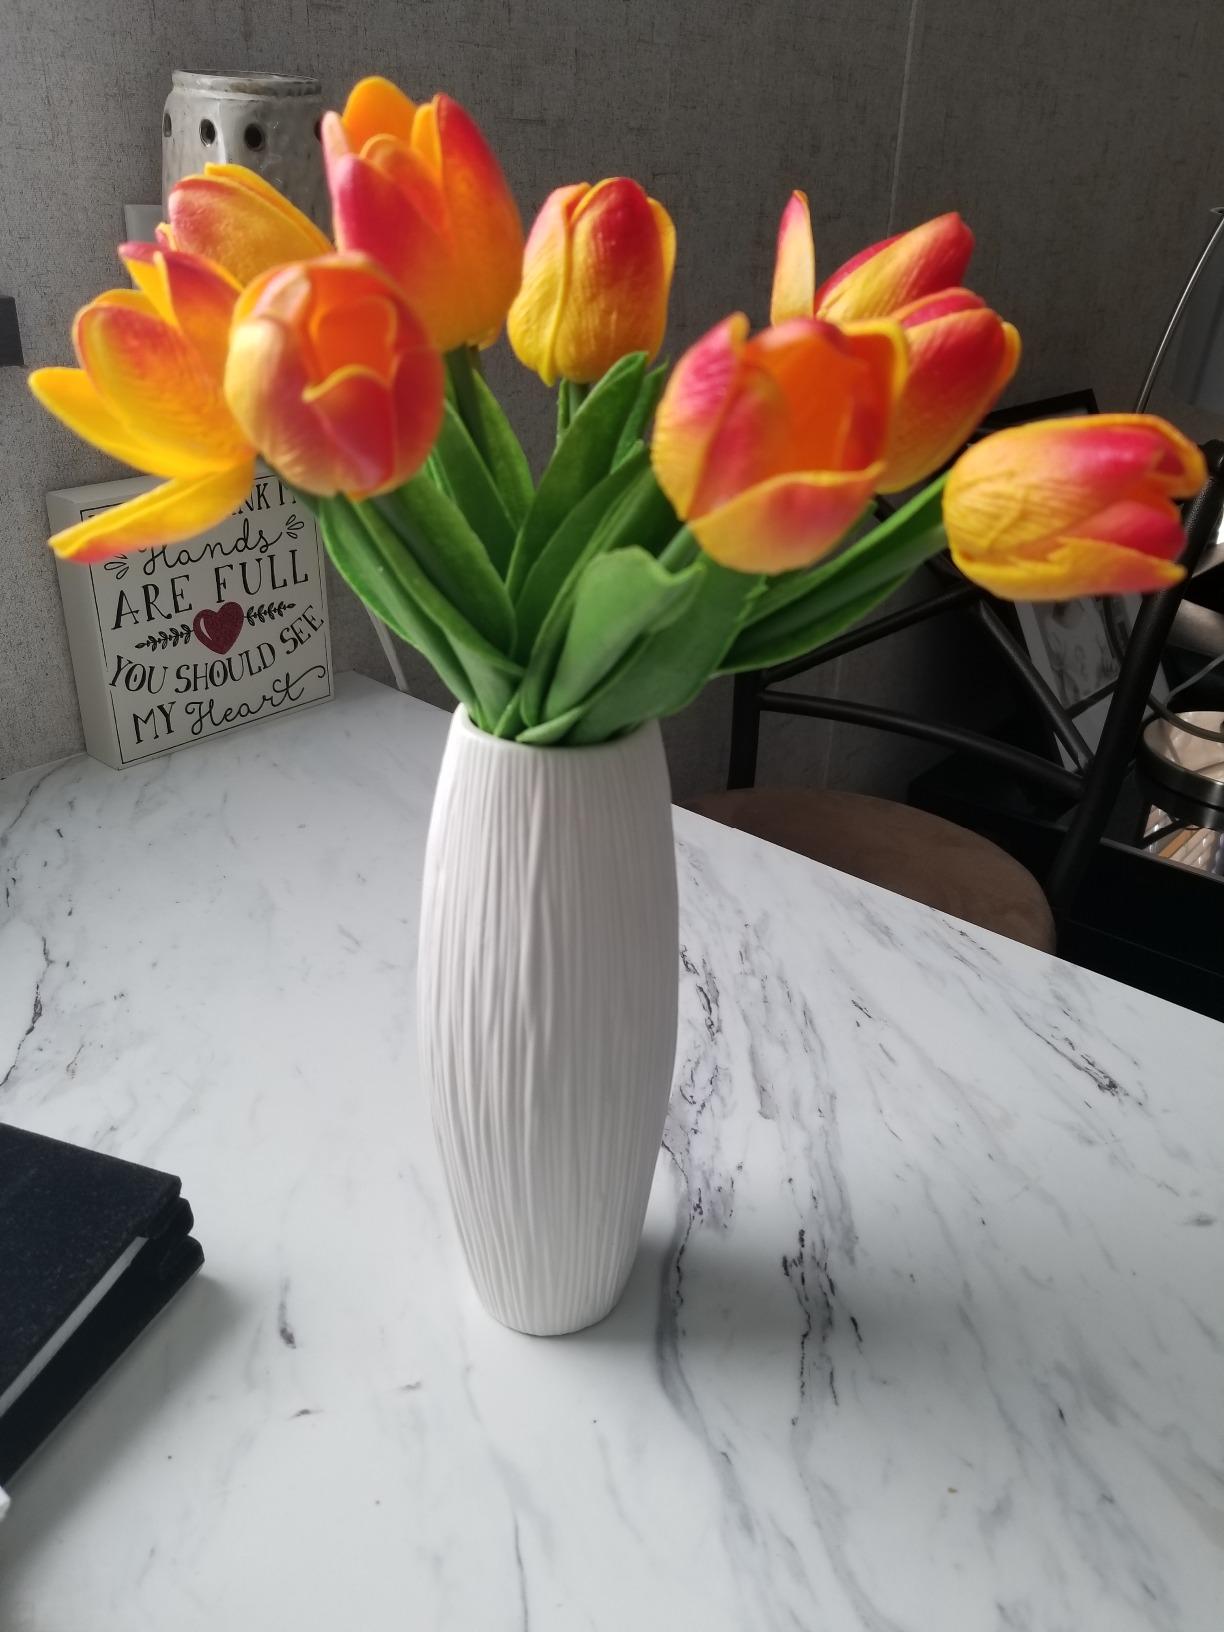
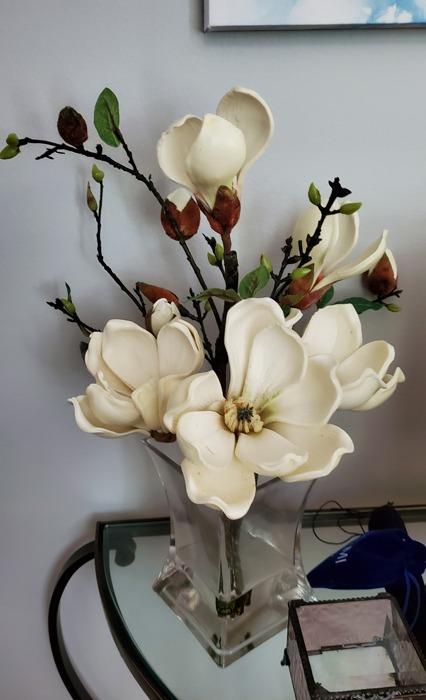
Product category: vase
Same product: no